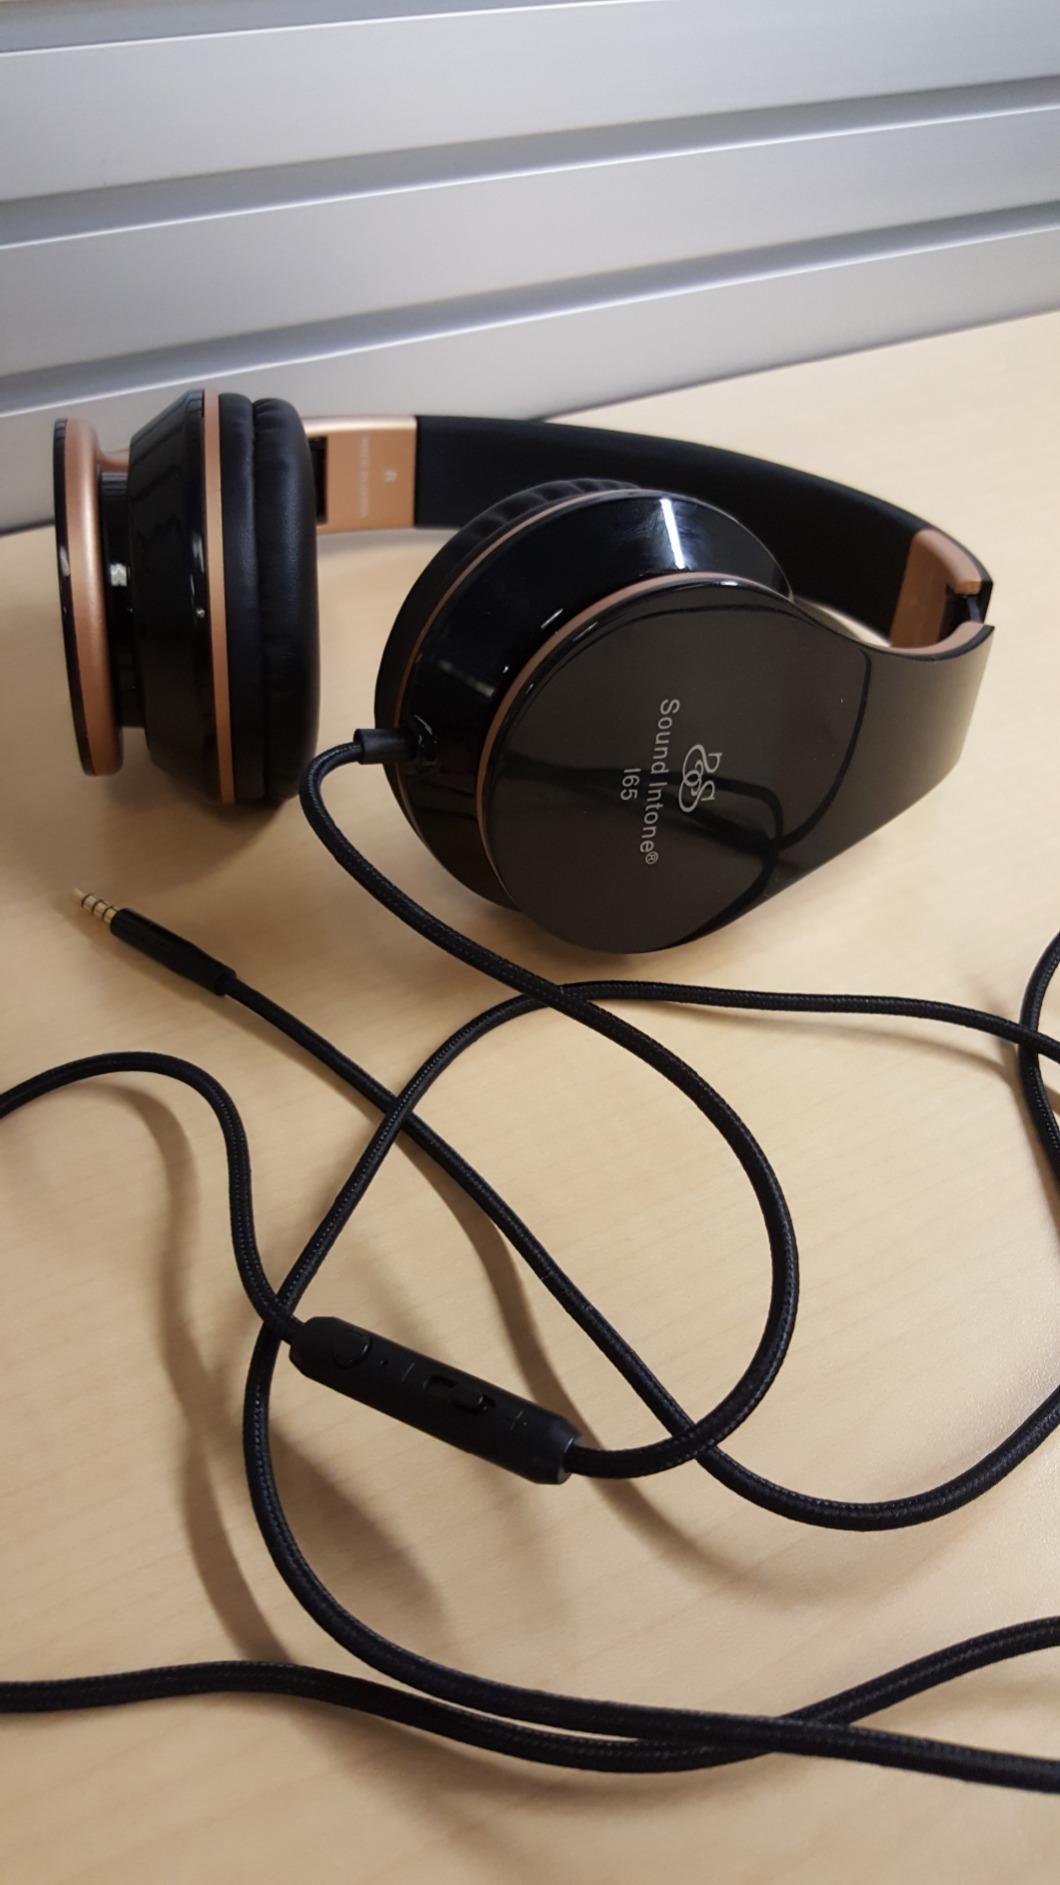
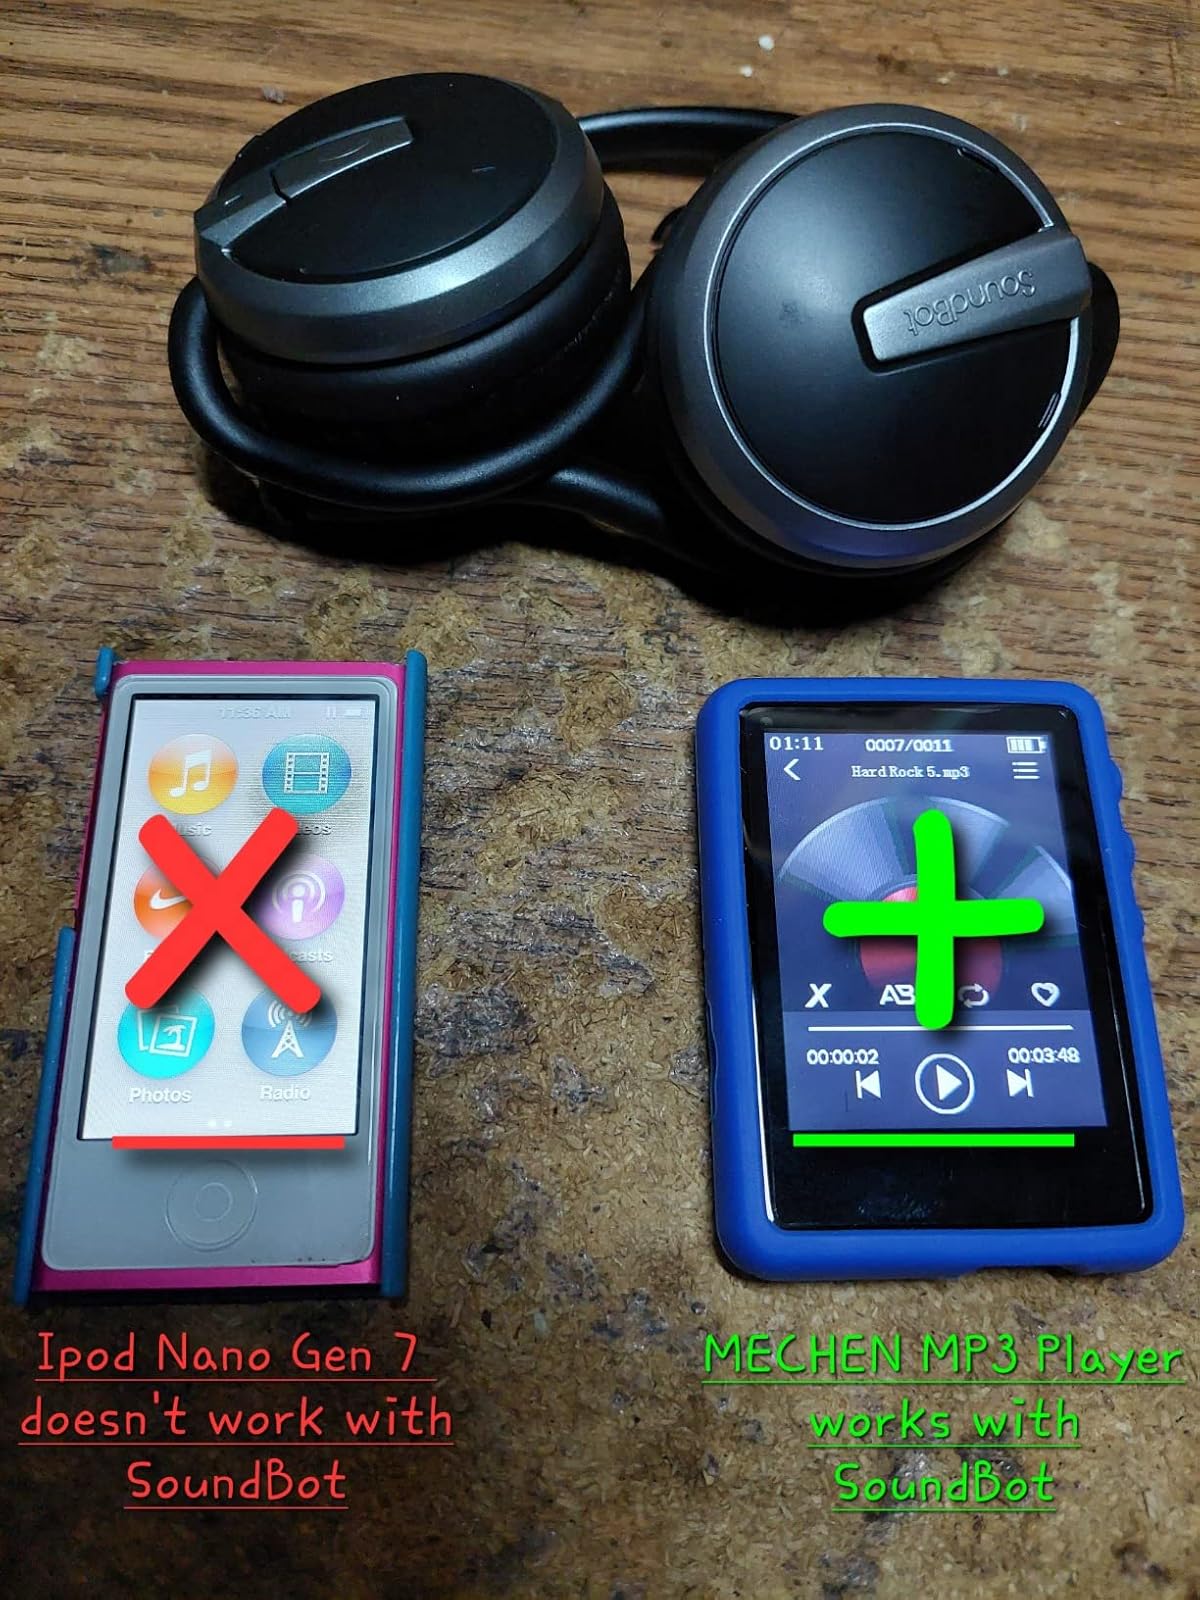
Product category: headphones
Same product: no